Alto Paraíso de Goiás

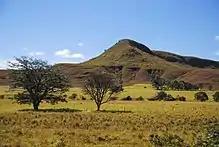
Morro Azul, a hill near the GO-118 highway

Increasingly, there are cyclists who travel across the GO-118 and GO-239 highways, in parts which correspond, respectively, to Brasília-Alto Paraíso and to Alto Paraiso-São Jorge. However, it is important to notice that only the latter (GO-239) is equipped with a bike lane throughout the whole extension.